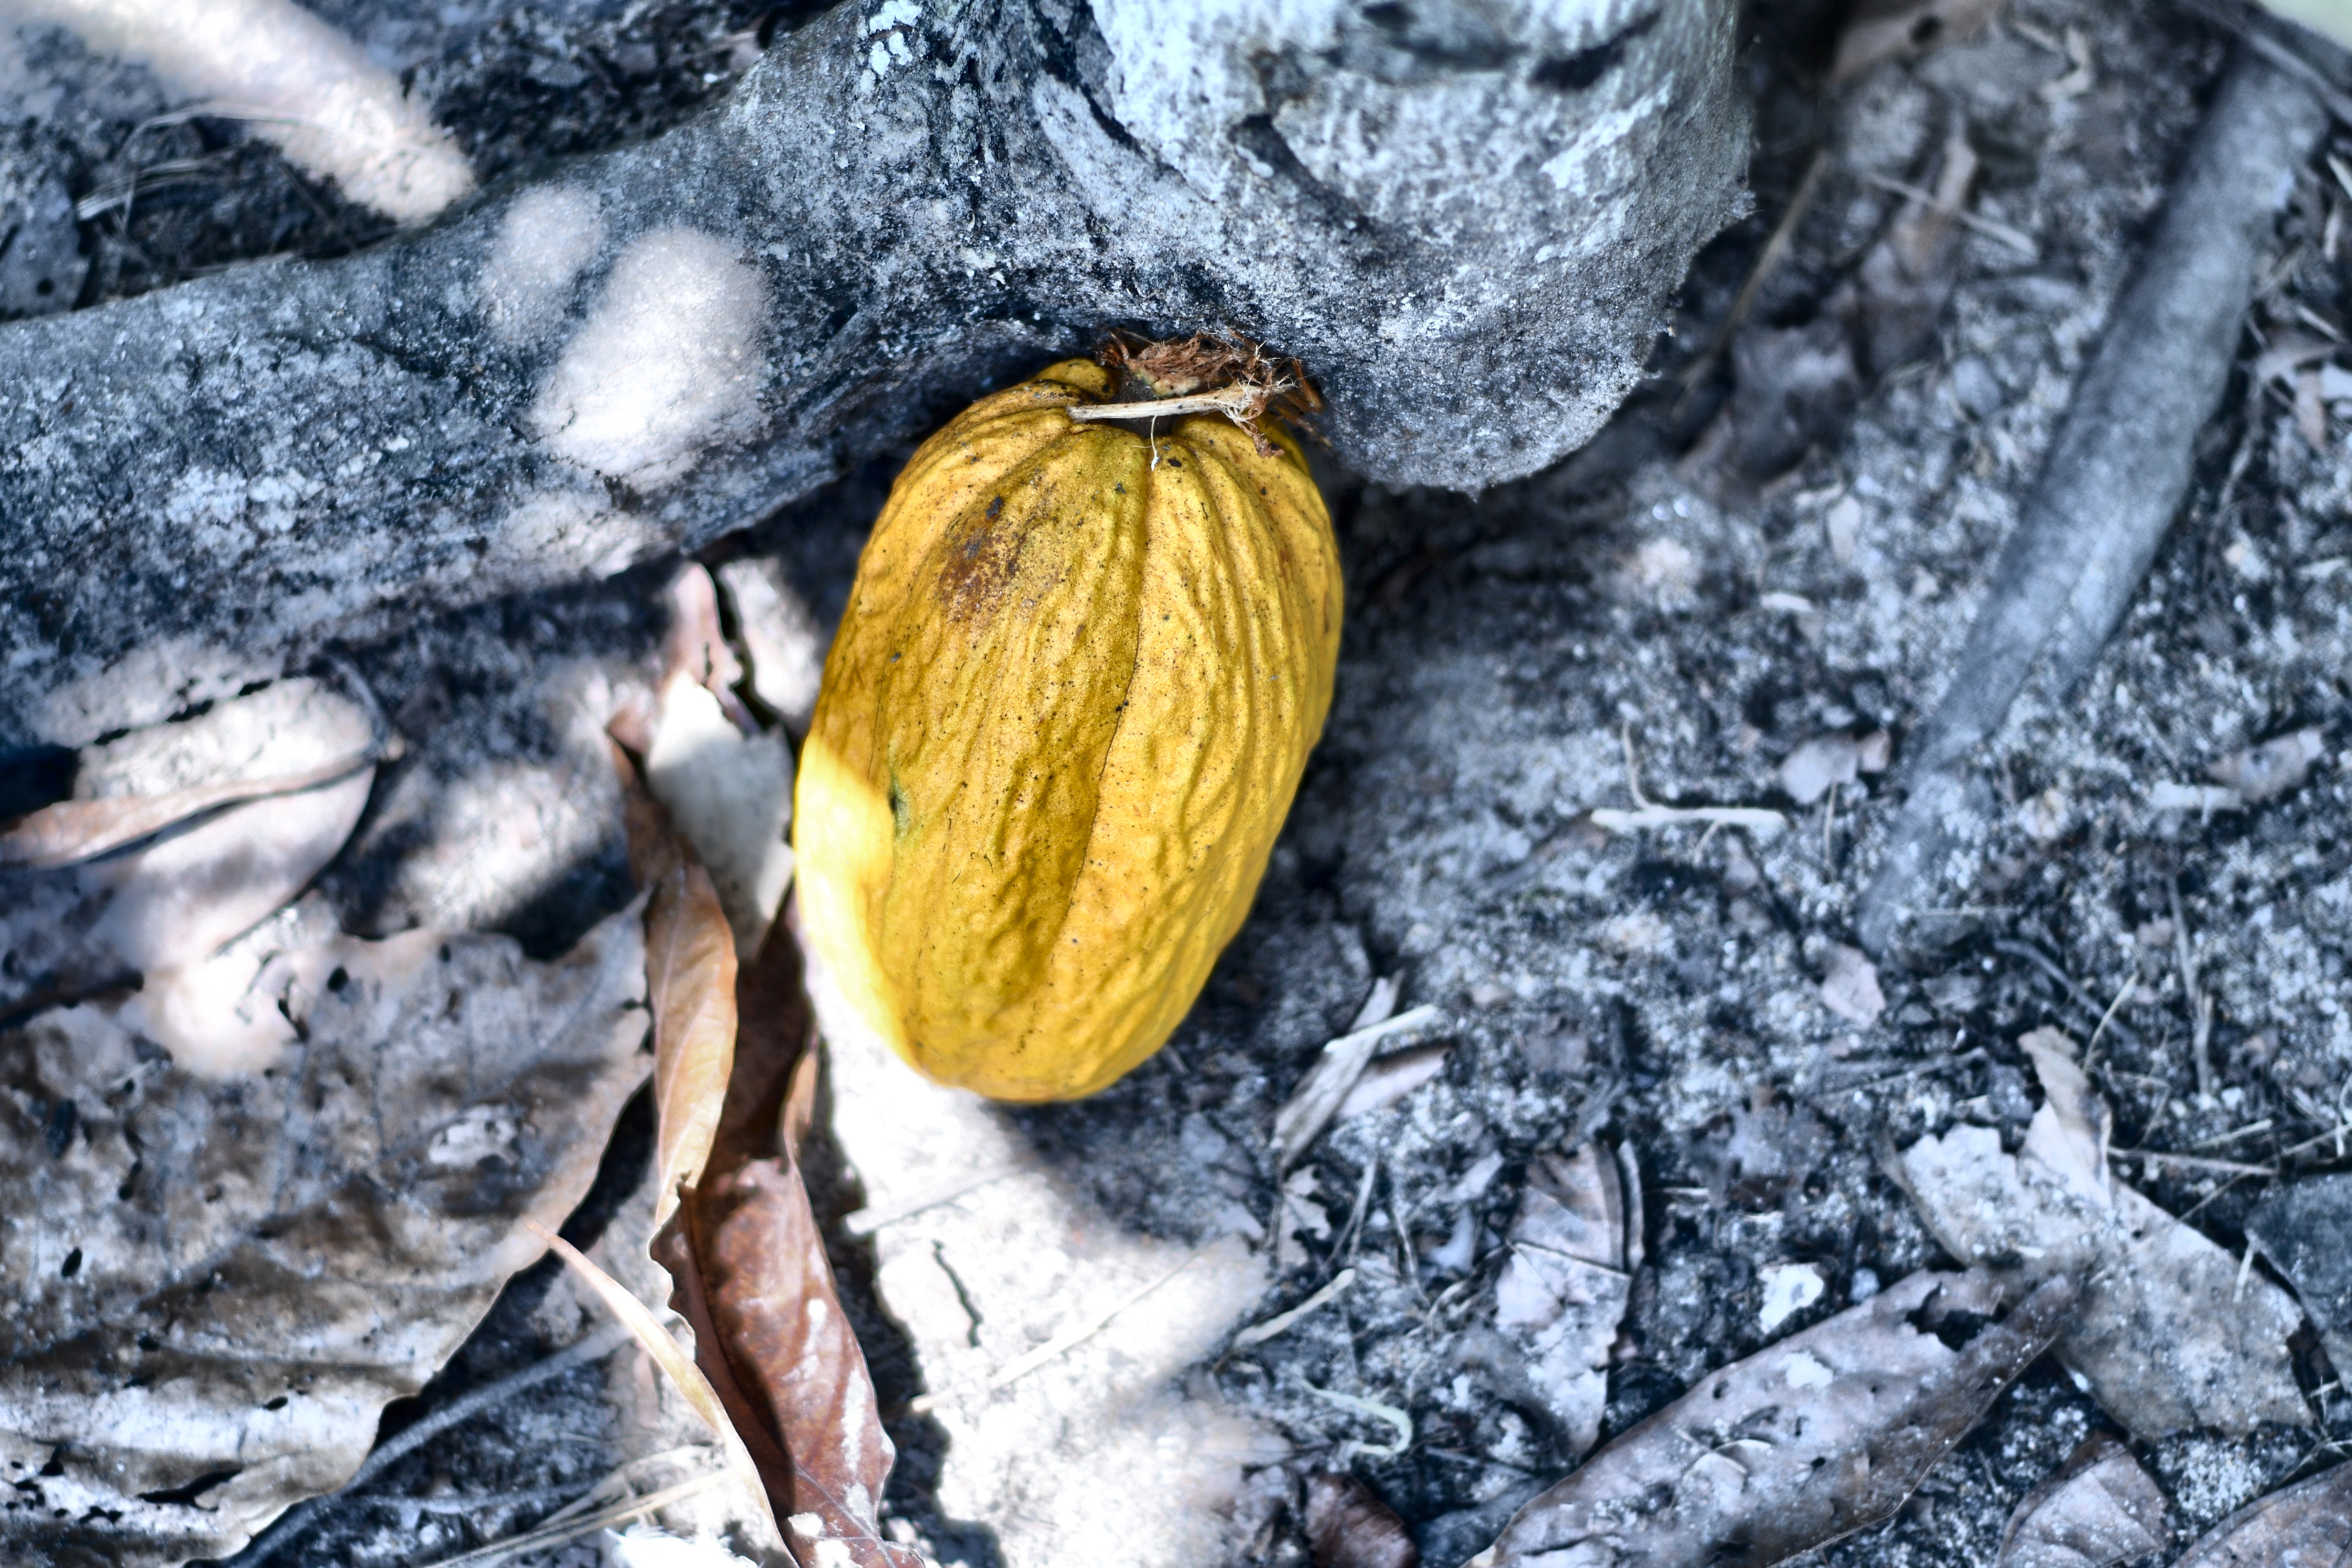
Maturity: mature
Variety: Amelonado